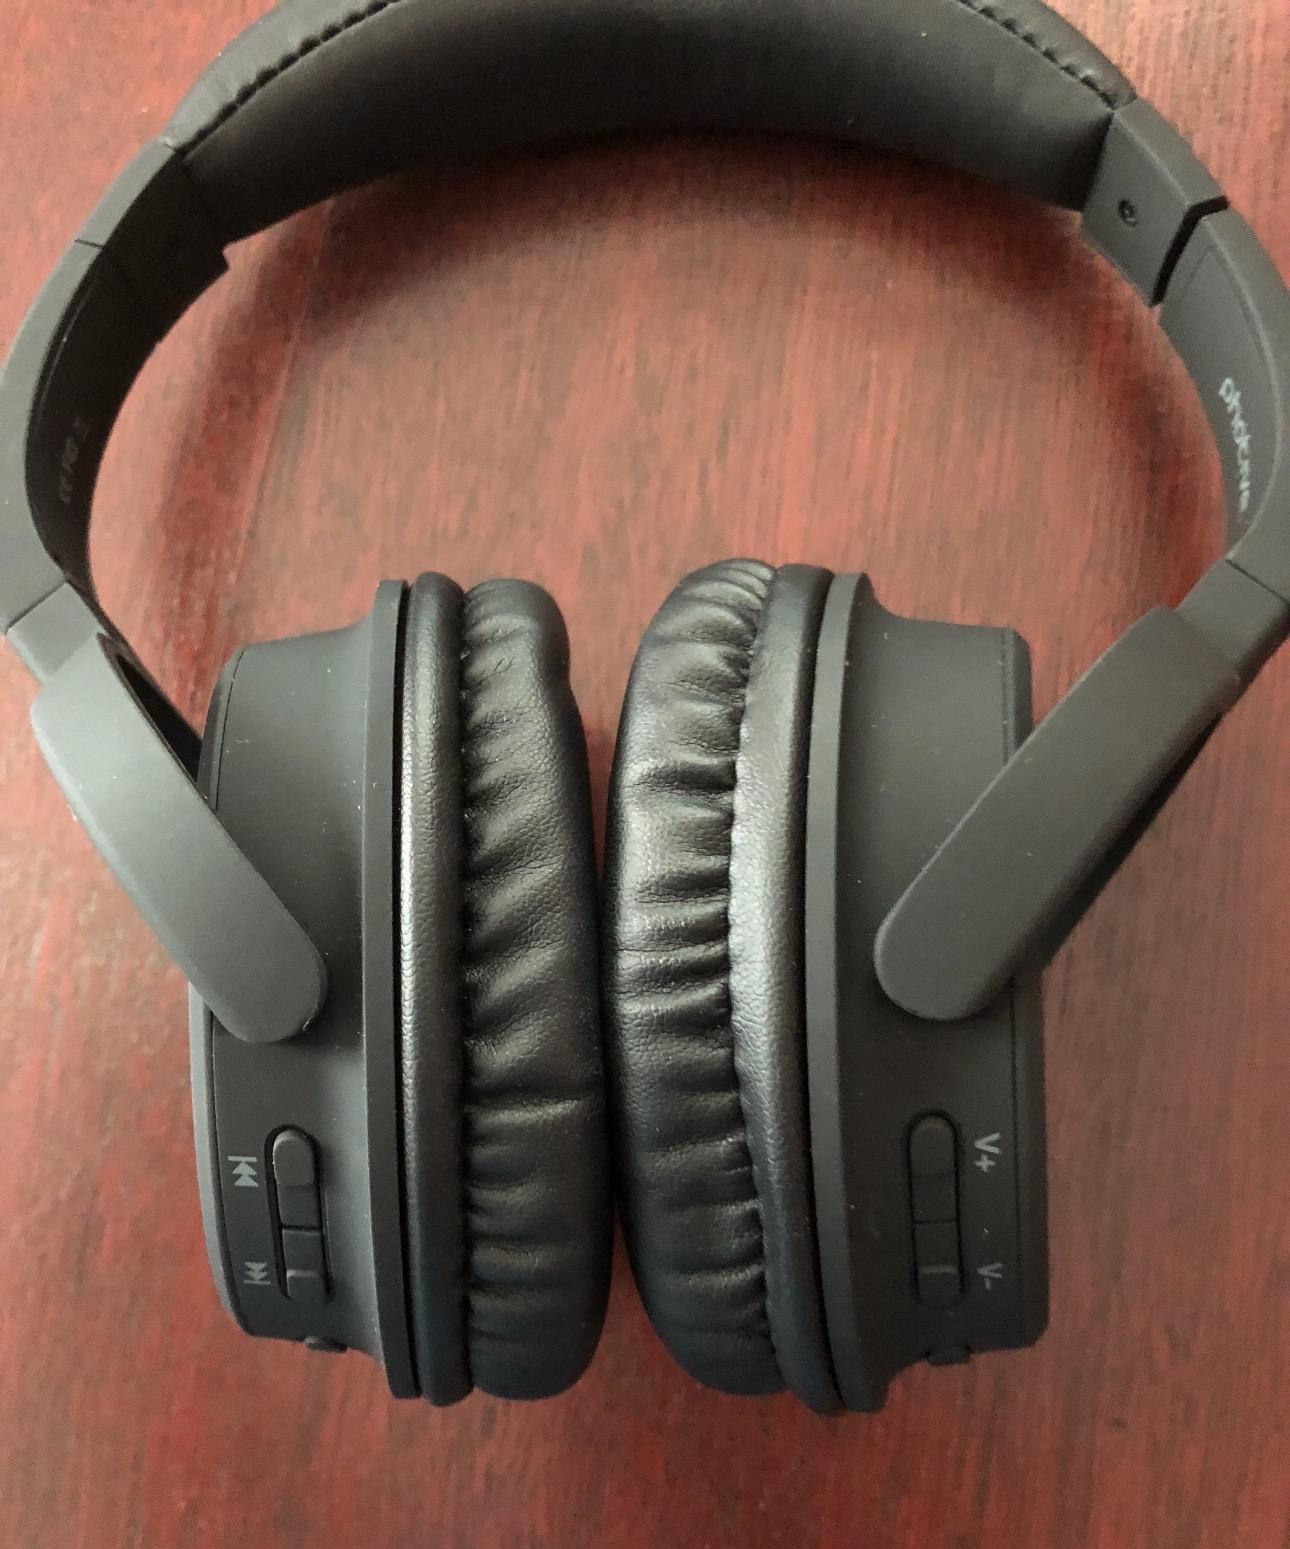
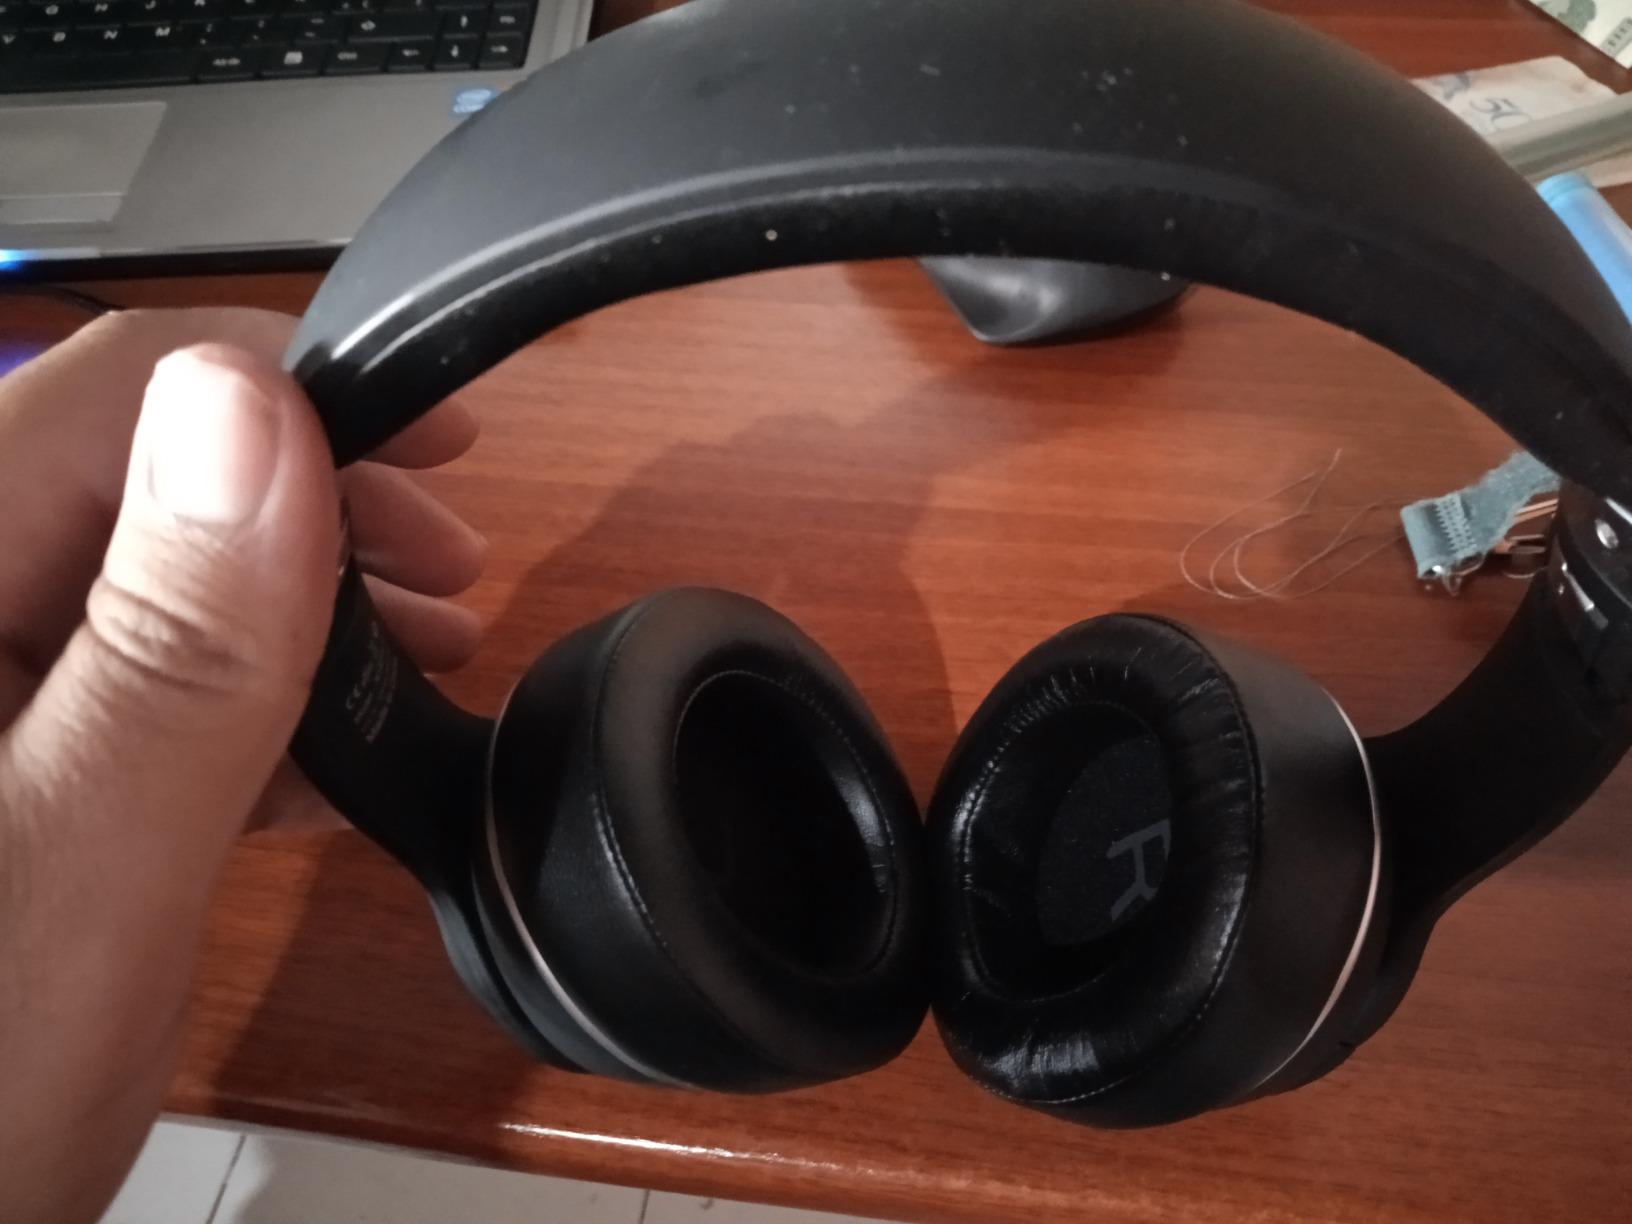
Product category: headphones
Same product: no